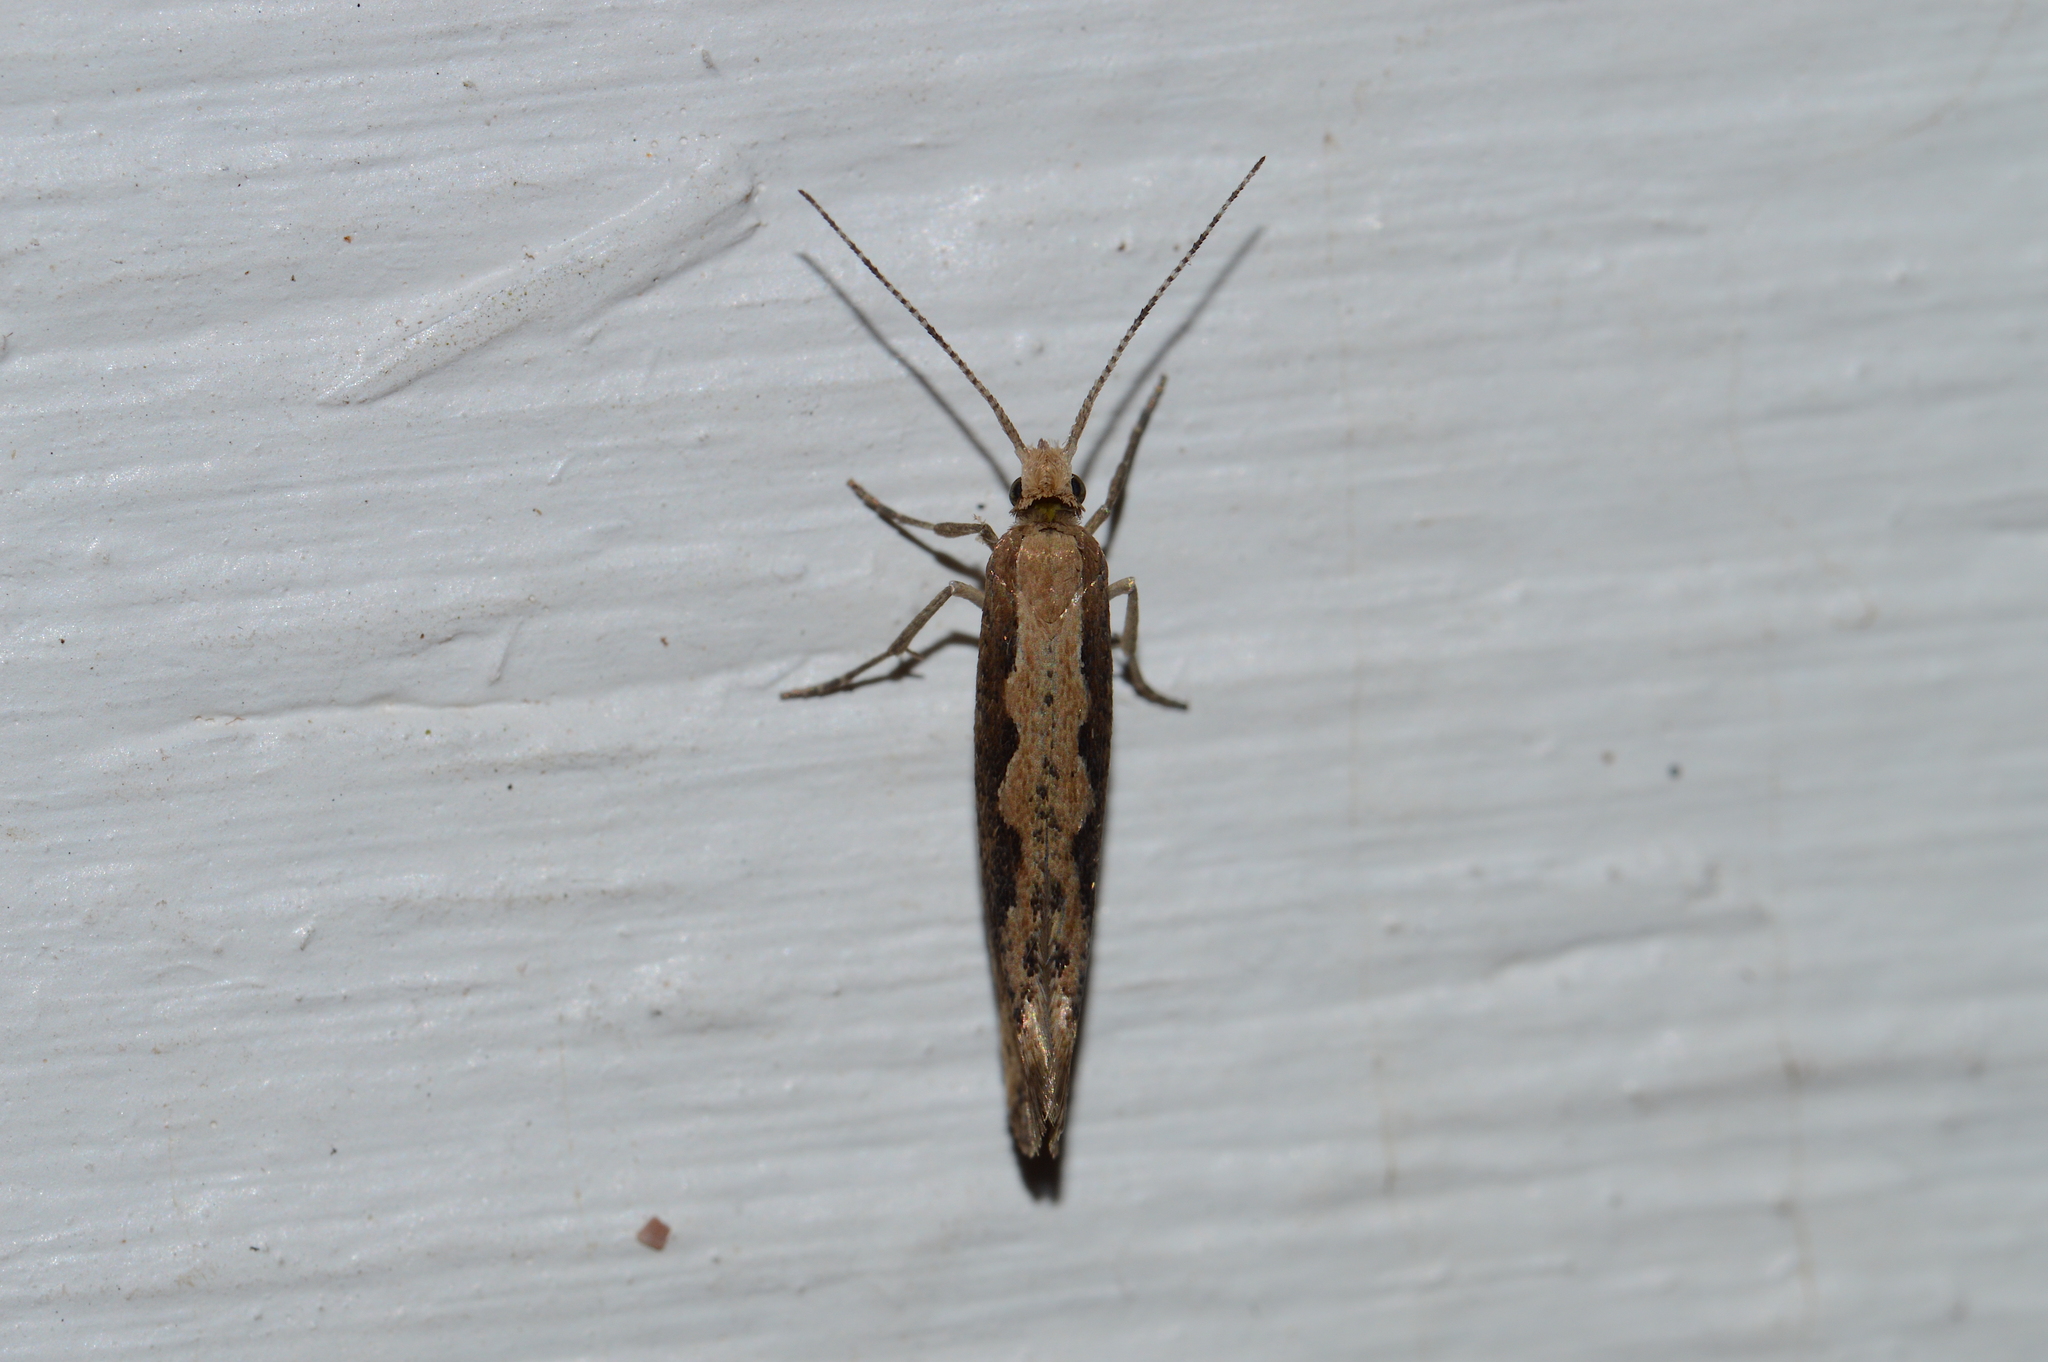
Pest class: diamondback_moth